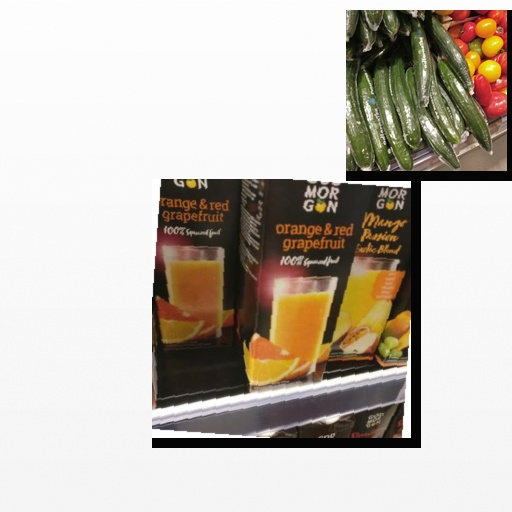
Food items: cucumber, orange_red_grapefruit_juice